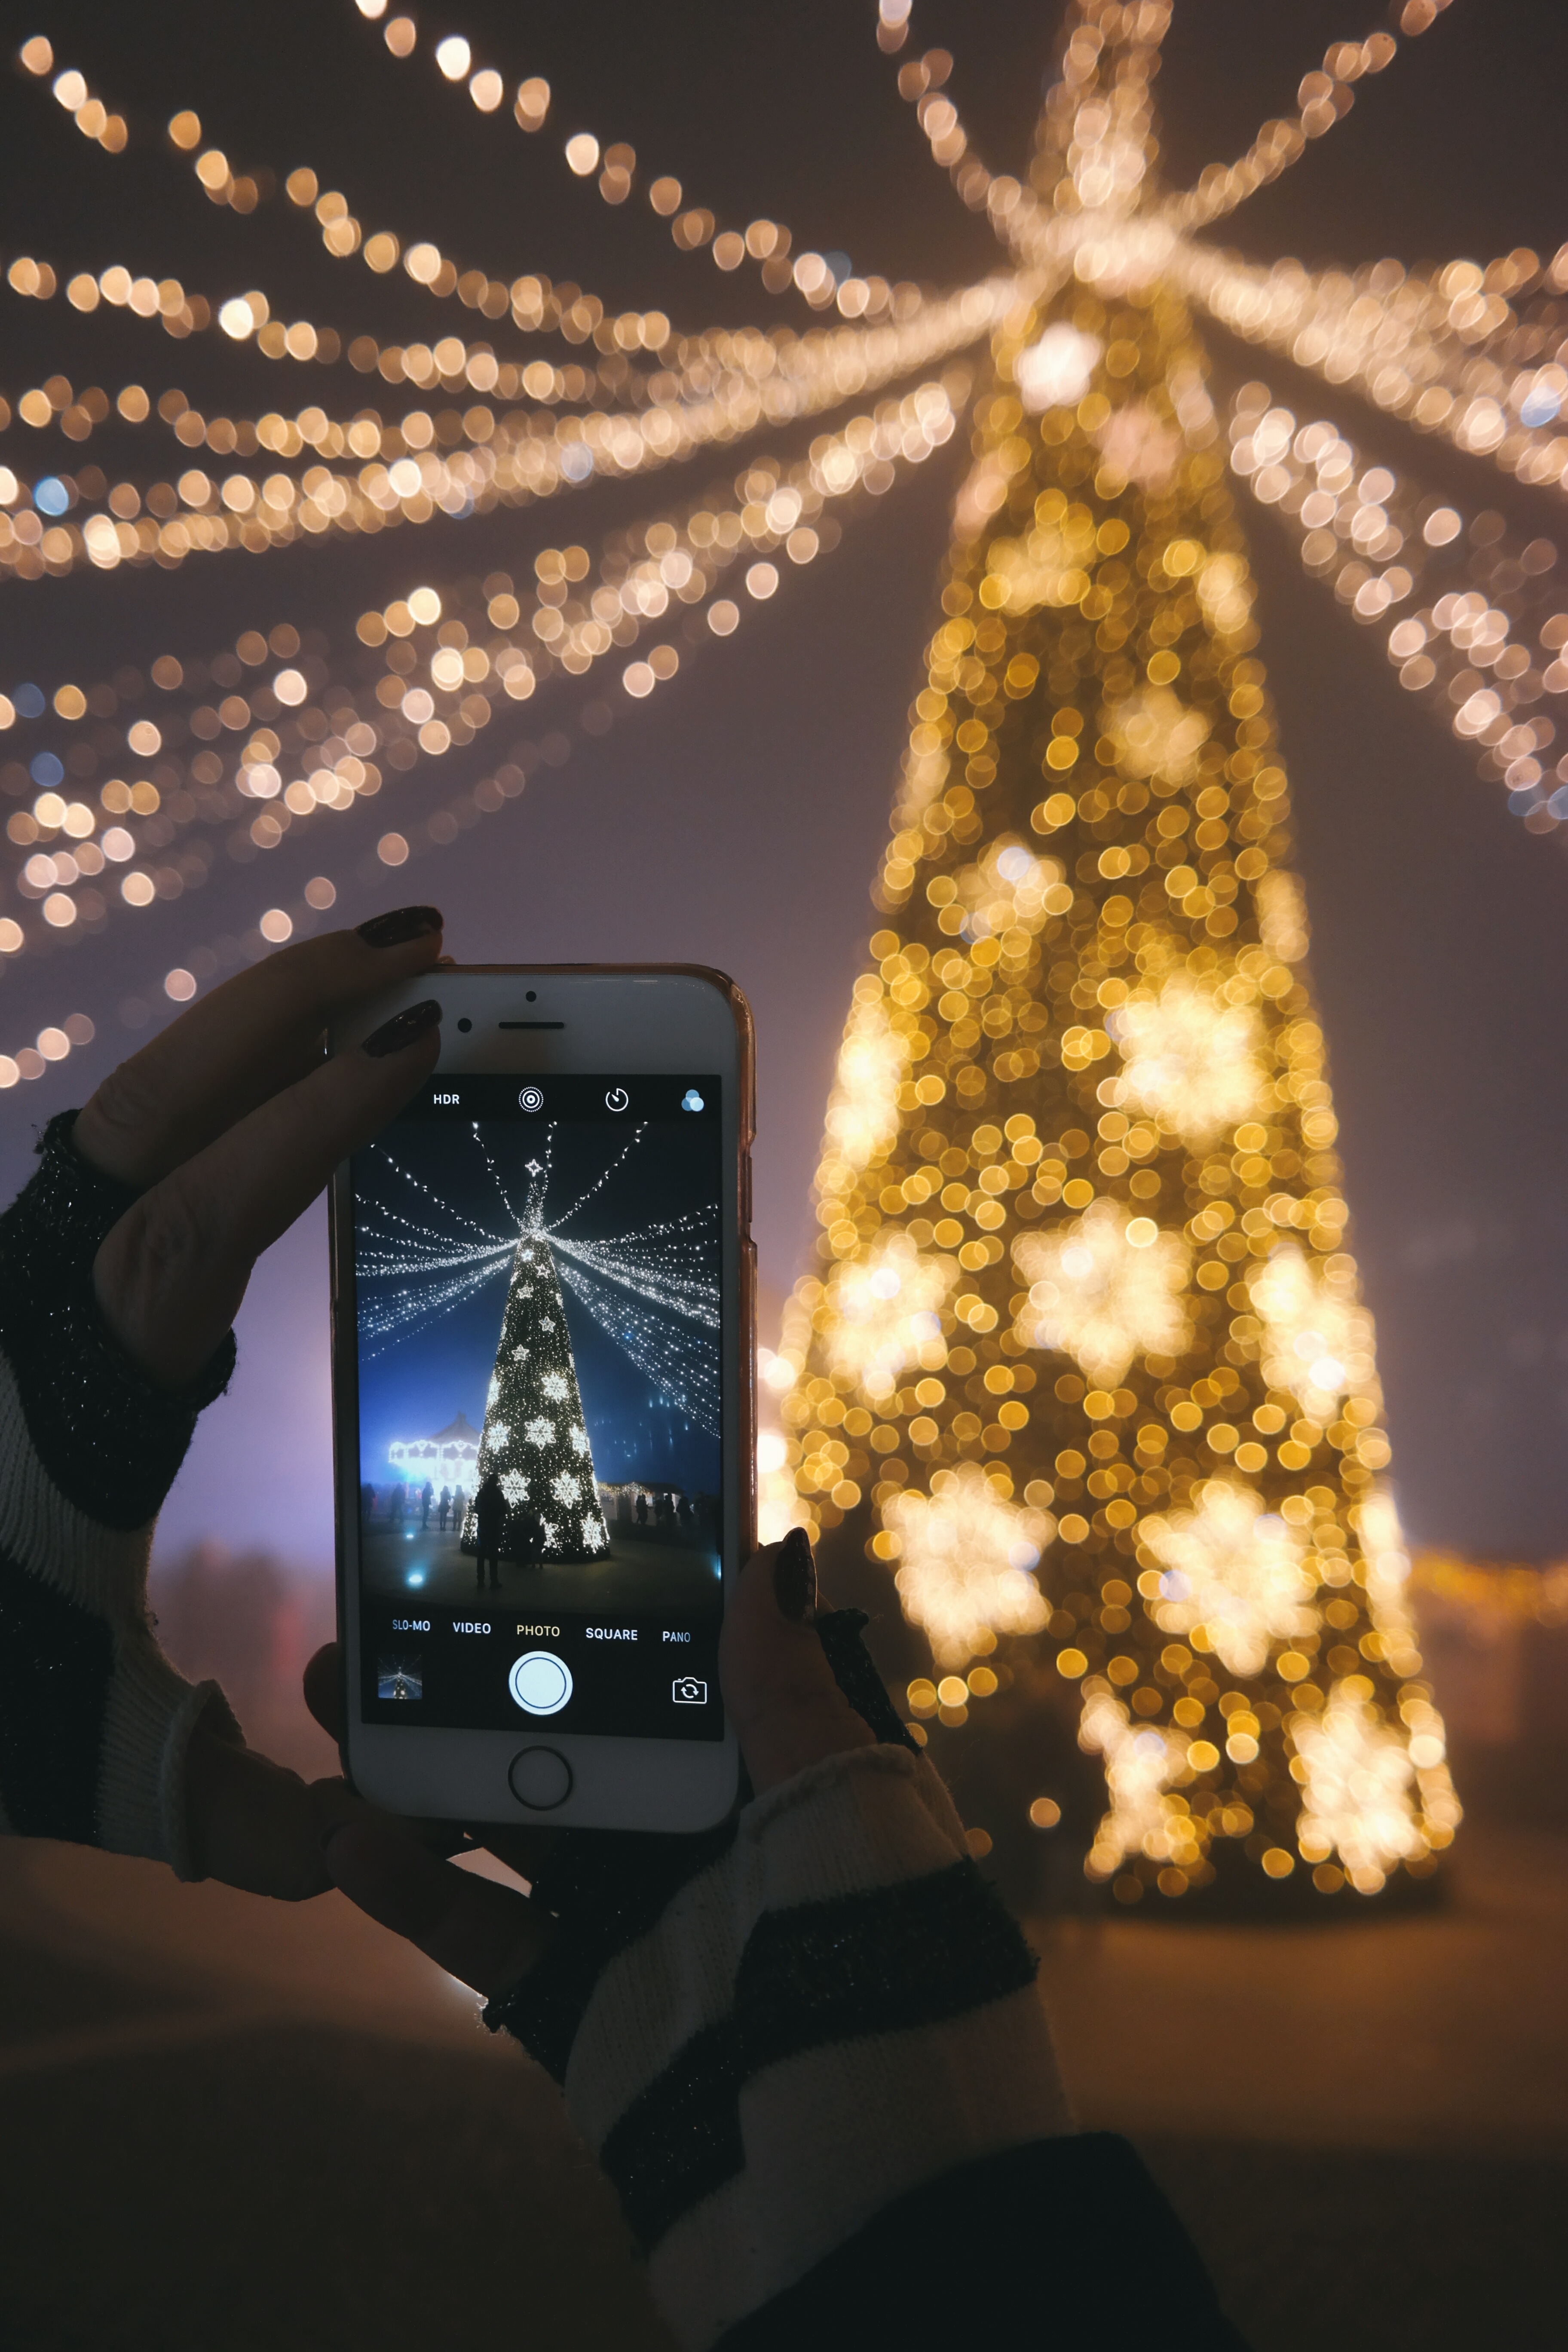
light, lighting, christmas decoration